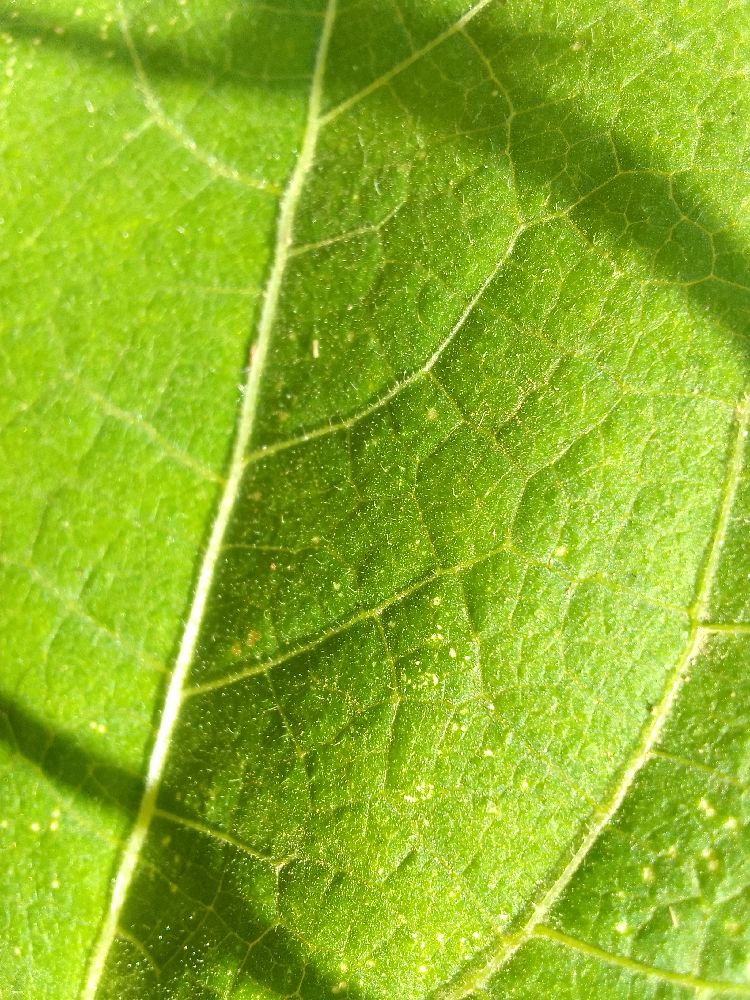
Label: healthy